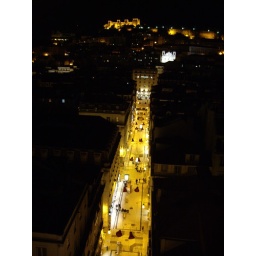
view from above - via the street elevator (note castle in background)